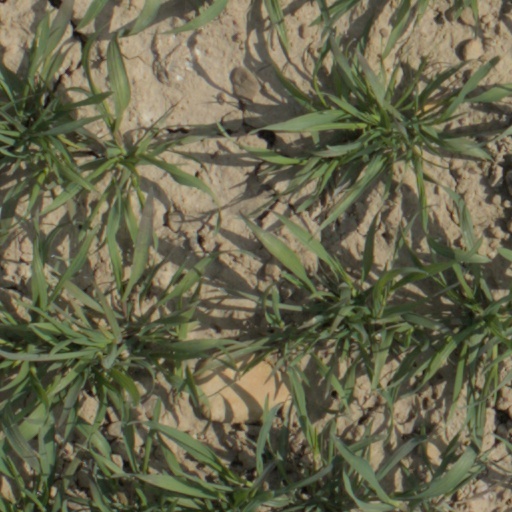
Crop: wheat